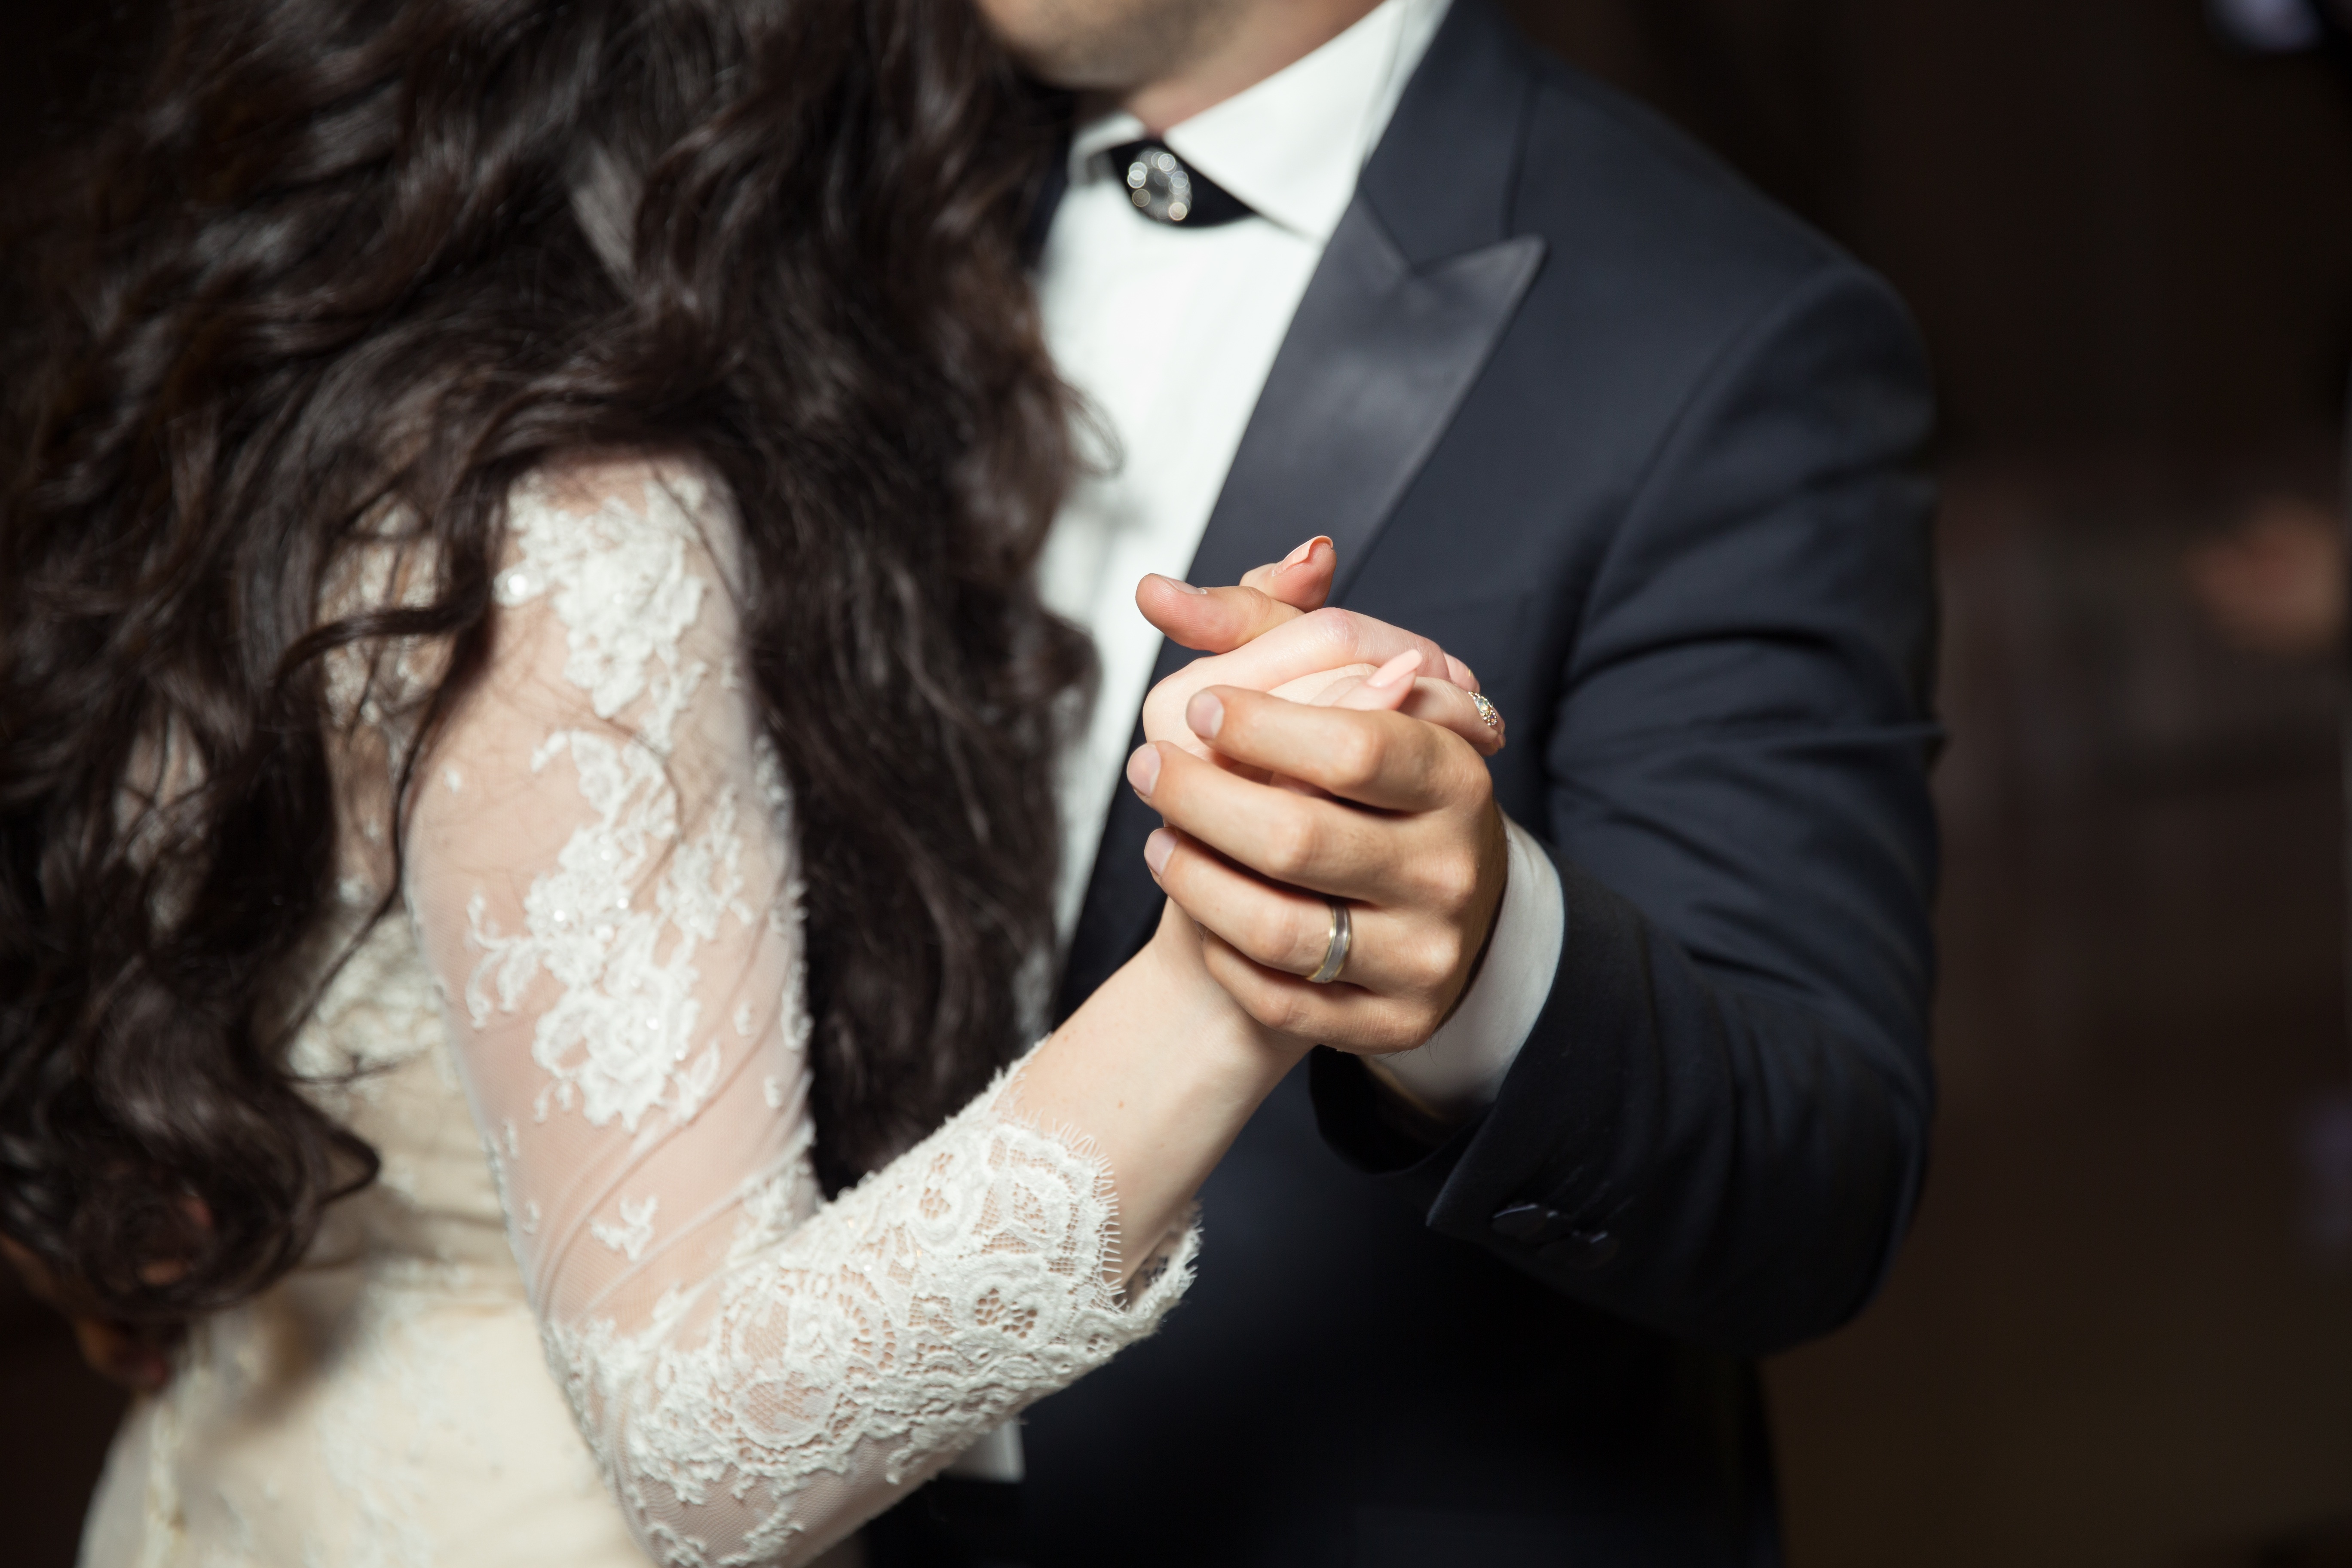
hand, man, woman, hair, wedding, bride, groom, marriage, hairstyle, ceremony, interaction, formal wear